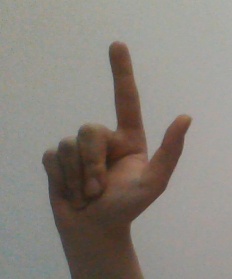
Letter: laam